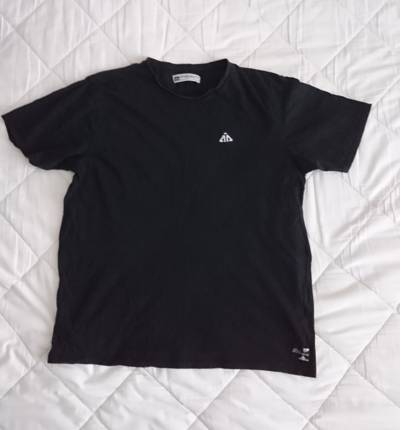
Waste category: clothes